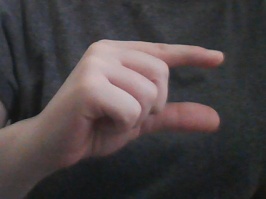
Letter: dal